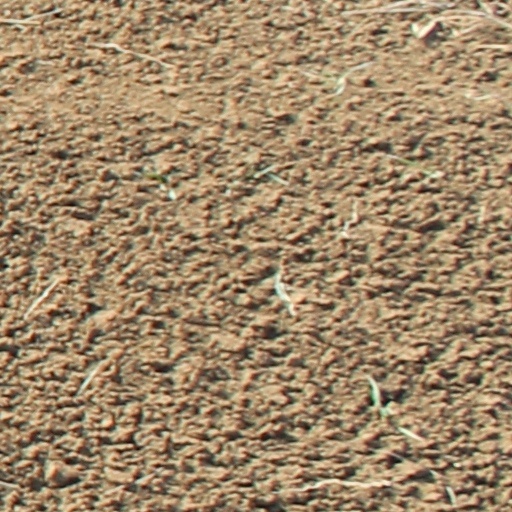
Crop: wheat